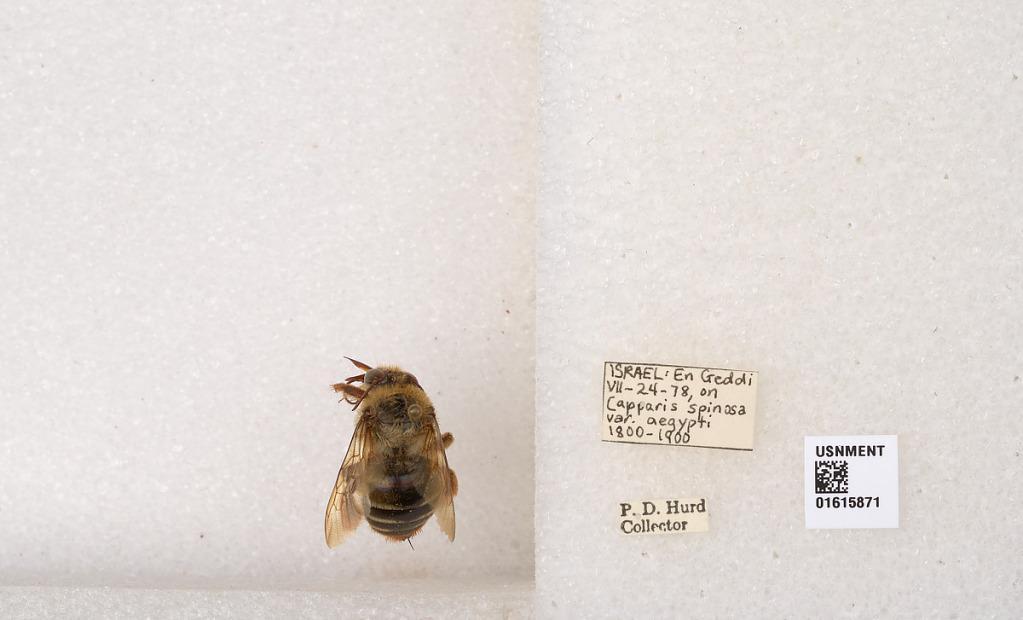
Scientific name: Xylocopa (Proxylocopa) rufa Friese
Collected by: P. Hurd
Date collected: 1978-7-24
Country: Israel
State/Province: Southern
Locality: En Geddi